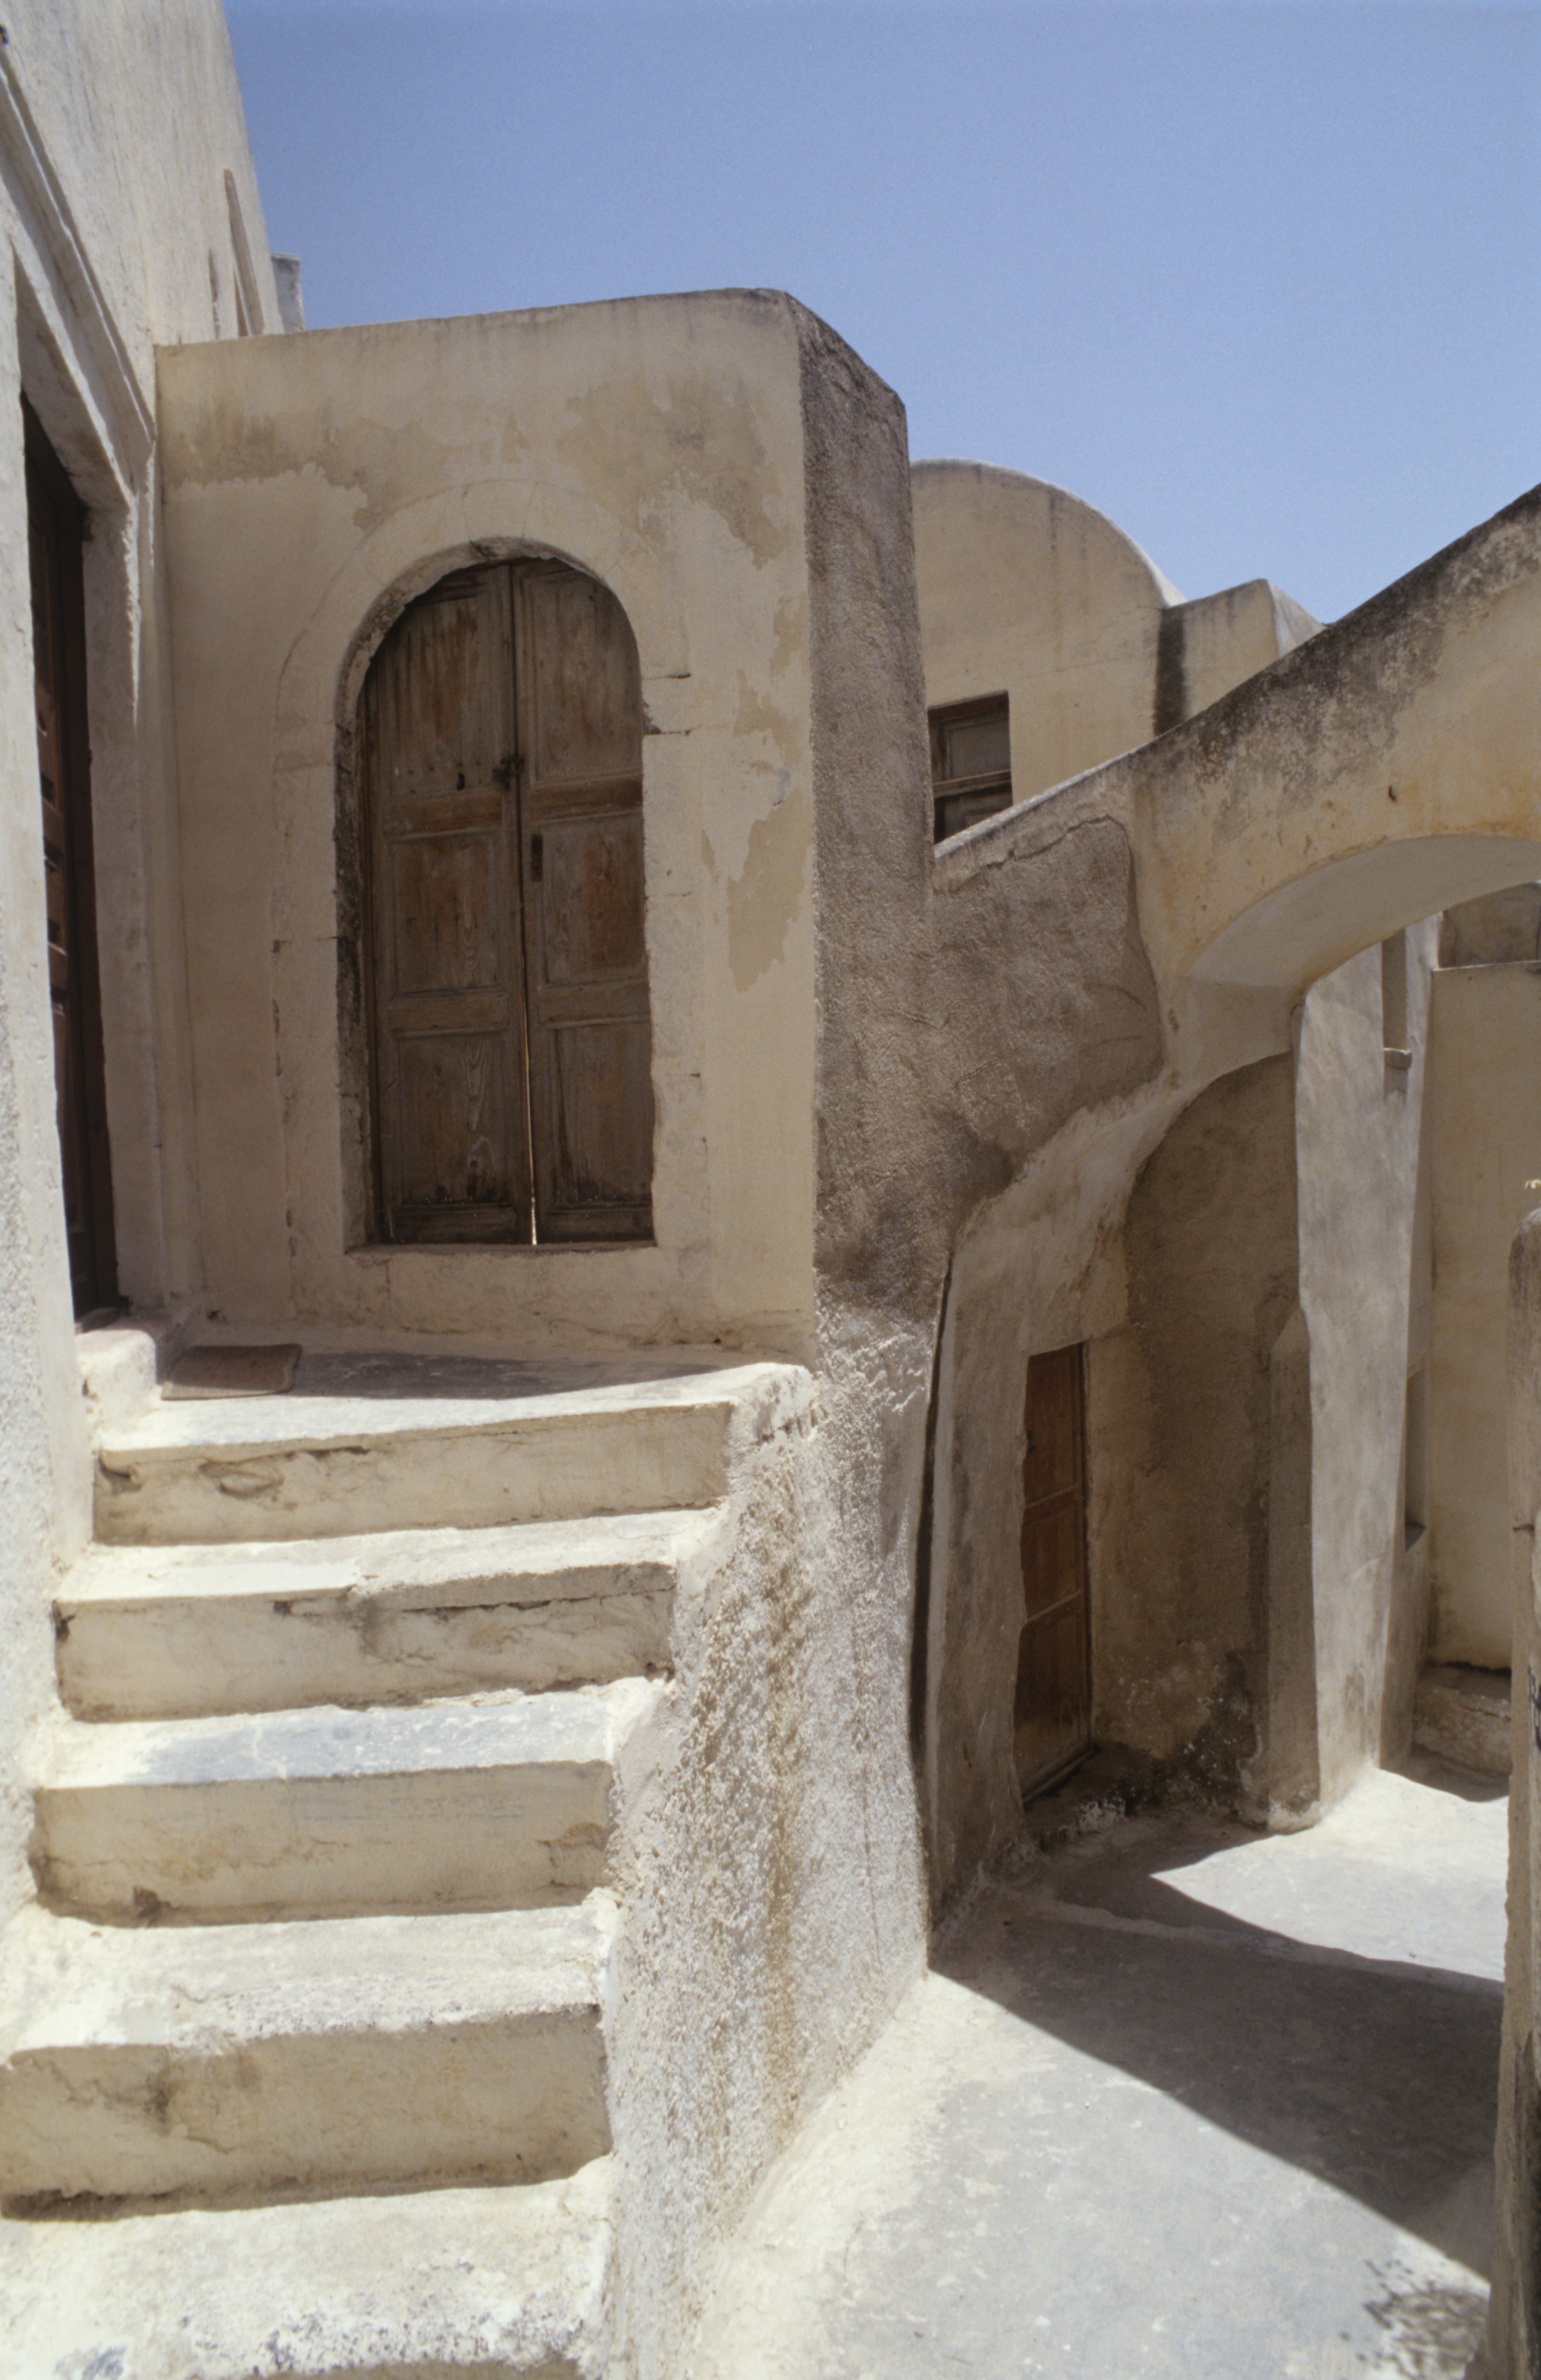
architecture, structure, building, old, wall, fortification, old town, temple, stairs, ruins, greece, brickwork, gradually, ancient history